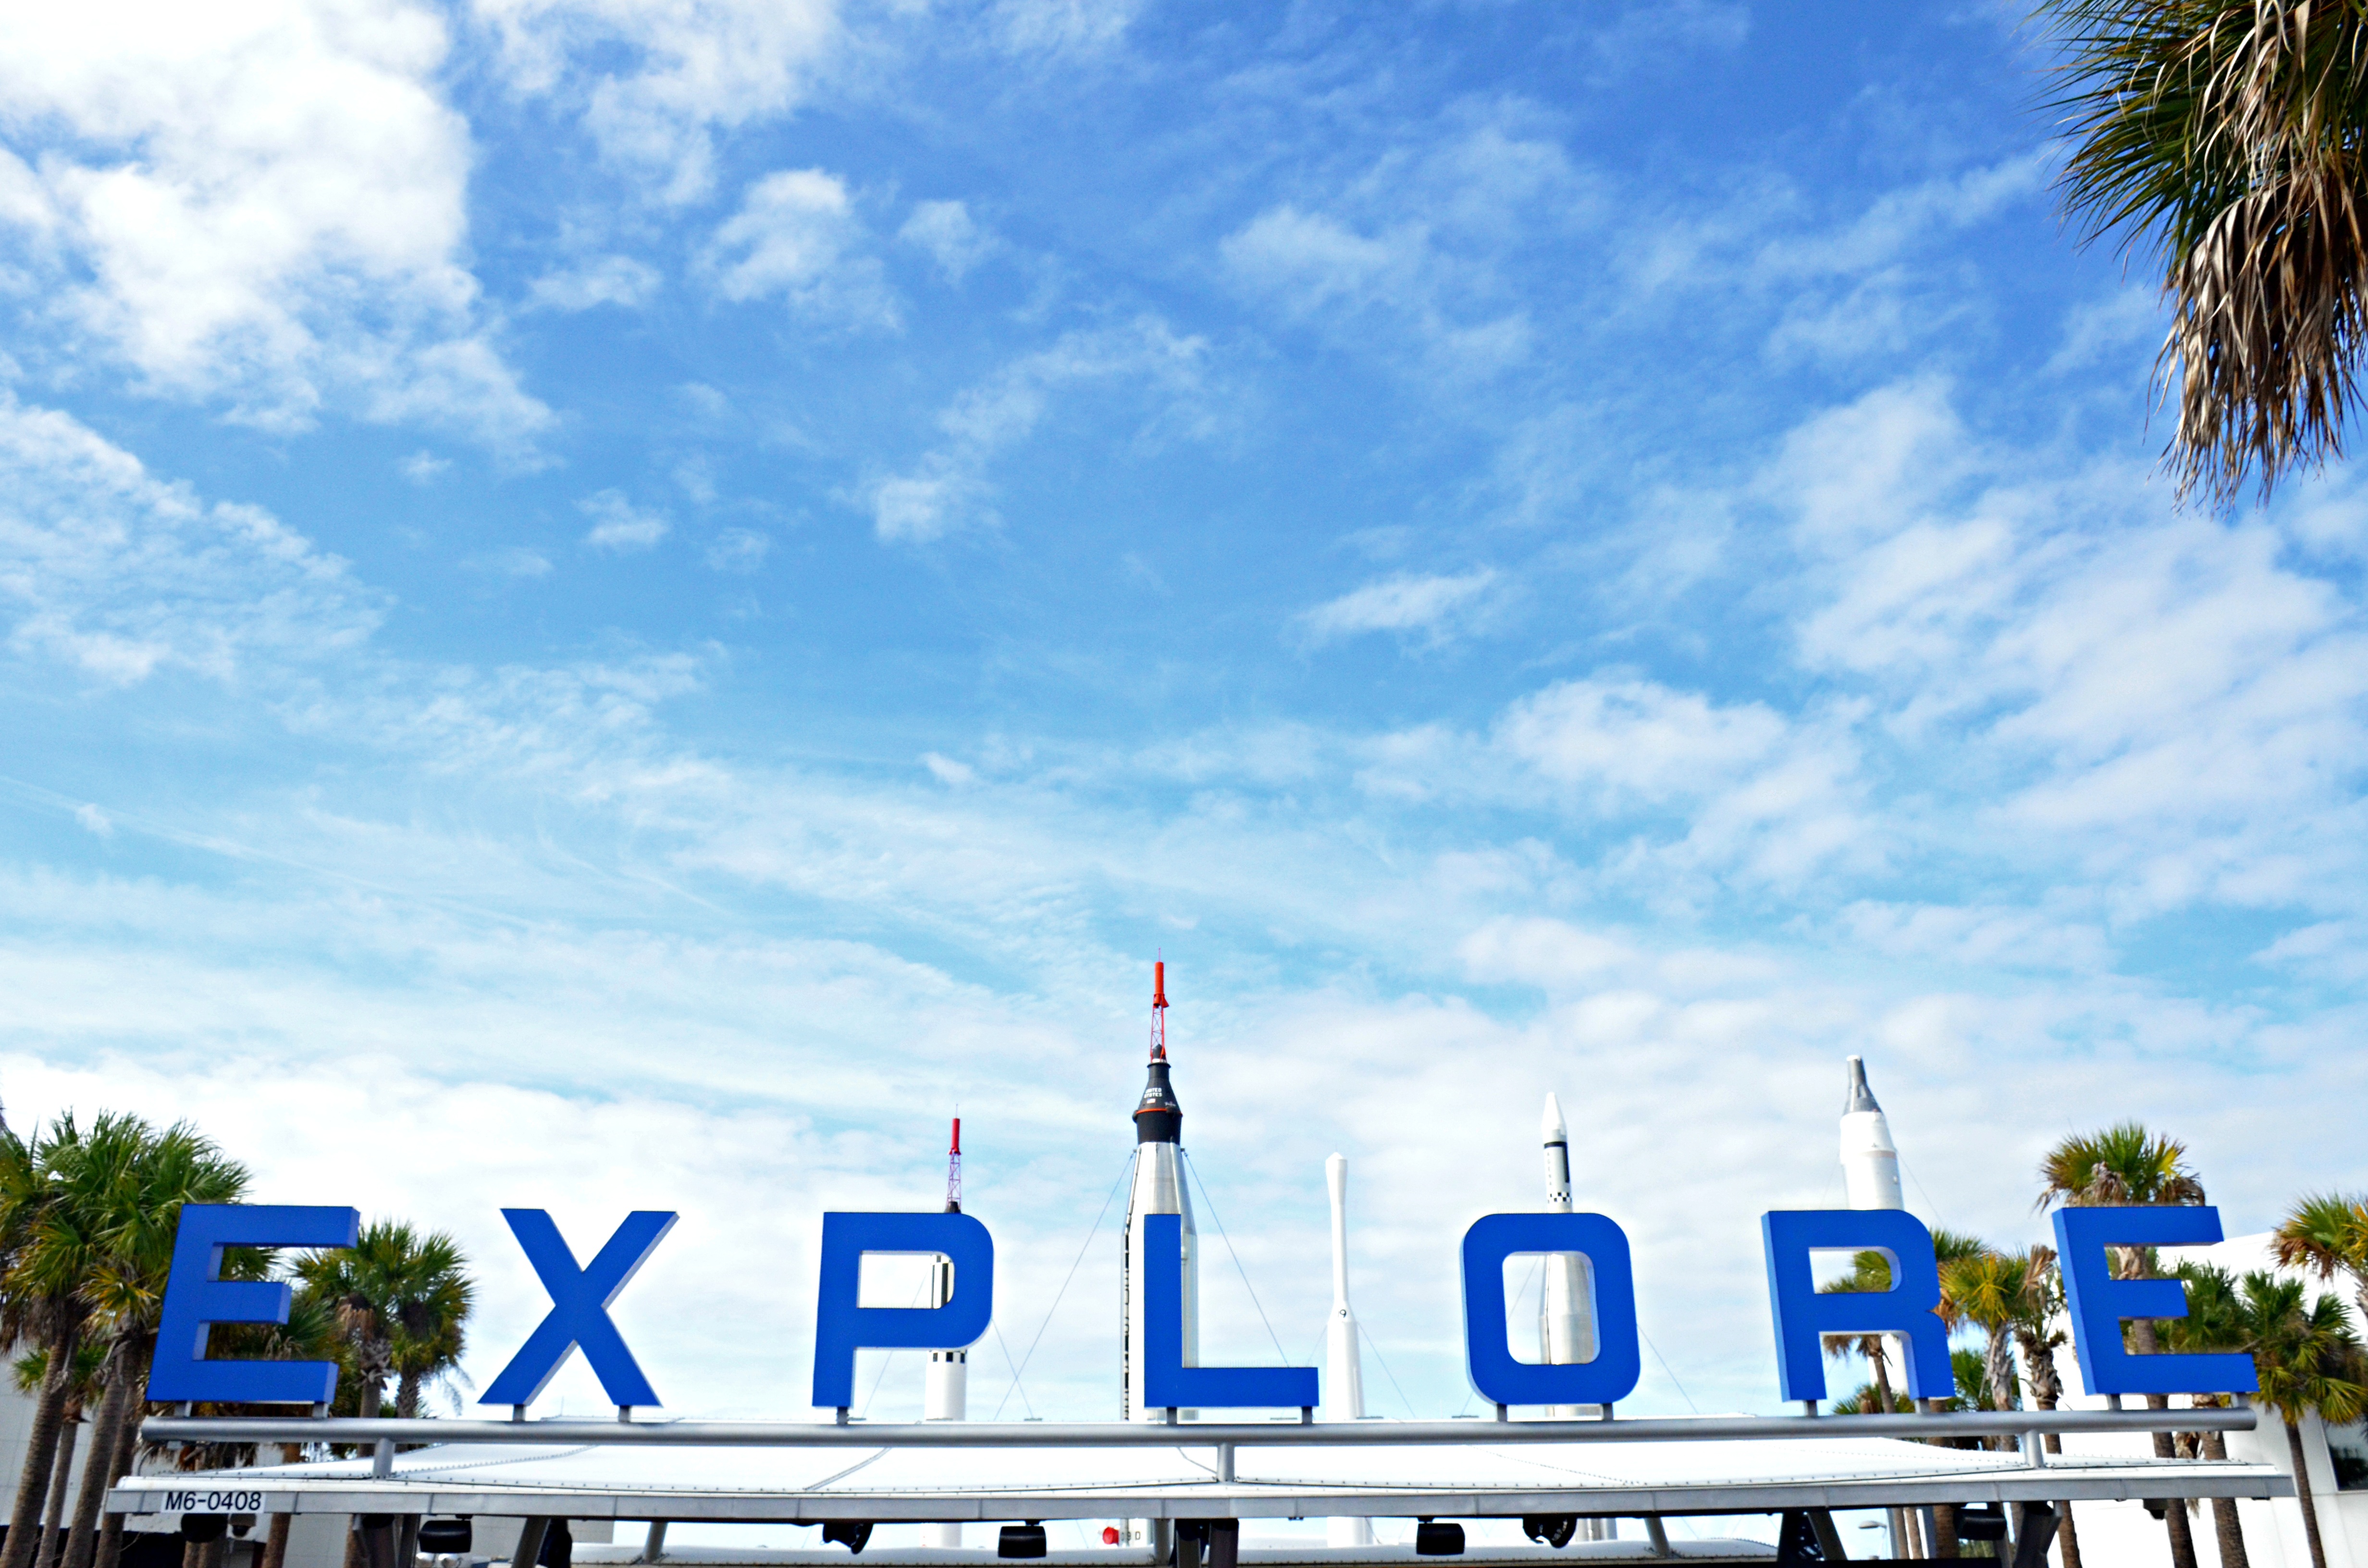
sky, vacation, amusement park, park, nasa, resort, florida, kennedy, space center